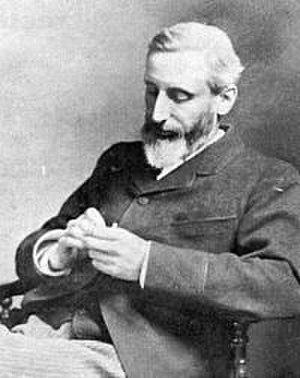
Grant Allen né le 24 février 1848 près de Kingston et mort le 25 octobre 1899 d'un cancer du foie à Hindhead était un écrivain britannique d'origine canadienne.